Graham Coxon

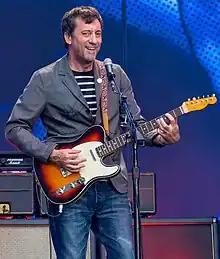
Coxon at Wembley Stadium in 2023

Graham Leslie Coxon (born 12 March 1969) is an English guitarist, singer and songwriter who came to prominence as a founding member of the rock band Blur. As the group's lead guitarist and secondary vocalist, Coxon is featured on all of Blur's studio discography (although 2003's "Think Tank" only features his playing on one album track, plus two B-side tracks, due to his temporary departure from the band during recording sessions for the album). He has also led a solo career since 1998, producing and playing all instrumentation on his solo albums. As well as being a musician, Coxon is a visual artist: he designed the cover art for all his solo albums as well as Blur's "13" (1999).